Dick Haymes

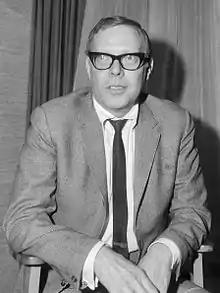
Dick Haymes in 1966

Haymes experienced alcoholism and had serious financial problems later in life, by the early 1960s declaring bankruptcy with $500,000 in debts.